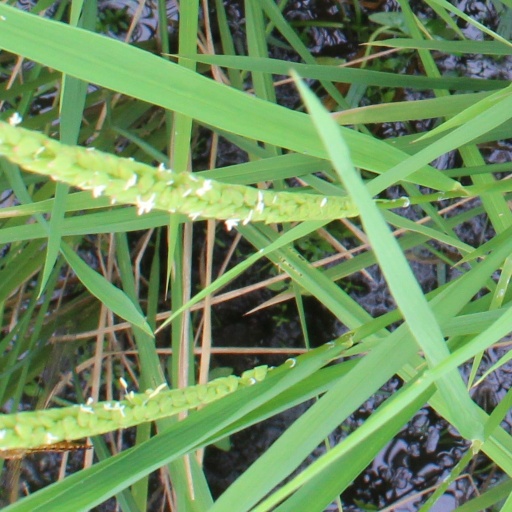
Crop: rice